Antony, Hauts-de-Seine

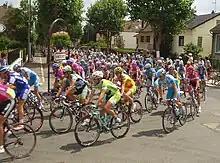
Antony, "stage-town" for the Tour de France in July 2006

Antony has some of the best healthcare in Île-de-France: both in number of general practitioners (2nd in the region with 1.52 physicians to 1,000 inhabitants) and specialists (3rd in the region with 2.19 for 1,000 inhabitants).